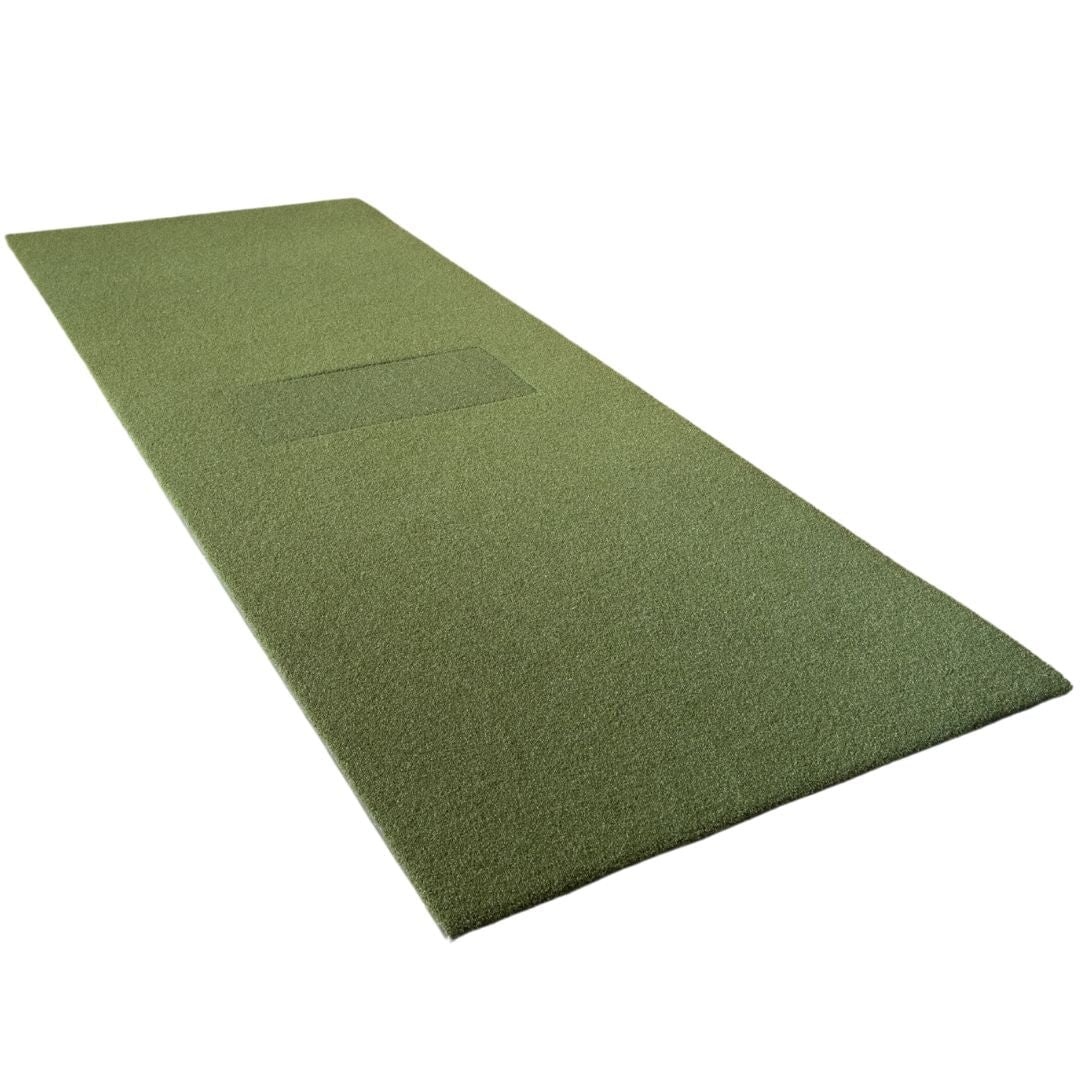
Shop Indoor Golf SIGPRO Softy Lite 4' X 10' Golf Mat
SIGPRO Softy Lite 4' X 10' Golf Mat New Orders Ship in 10-14 Business Days The SIGPRO Softy LITE 4' x 10' Golf Mat is a large, double-sided mat designed for easy roll-up and storage. Featuring the NEW Softy LITE hitting strip, this mat measures 4' wide, 10' long, and sits 1-1/4" high, with a top layer of premium putting turf. The seamless design not only looks great but also ensures convenient storage. This mat includes two stance areas, accommodating both right-handed and left-handed golfers. Experience the perfect blend of performance and convenience with the SIGPRO Softy LITE 4' x 10' Golf Mat. Details Seamless 4' x 10' Golf Mat Floor Mounted Launch Monitors sit right on the mat Stance Area for Right & Left Handed Golfers Replaceable Hitting Strip Cannot Take A Real Tee Specifications Dimensions: 4' x 10' x 1-1/4" Hitting Strip: SIGPRO Softy LITE Intended for Indoor Use & Storage Softy LITE Hitting Strip The SIGPRO Softy LITE 4' x 10' Golf Mat features the SIGPRO Softy LITE Hitting Strip. Features •Thin Hitting Strip: 1-1/4 Height • Premium Putting Top Turf • CANNOT take a real tee Dual Stance Area The 4' x 10' Softy LITE Golf Mat has two stance areas for Right and Left handed golfers. The top layer of turf for this golf mat is premium putting turf. The seamless design is aesthetically pleasing and allows for easy roll up and storage. Note: A shipping charge of $100 is added to this product SIGPRO Softy VS Softy Lite Golf Mats SIGPRO SOFTY VS SOFTY LITE GOLF MATS The Softy LITE Golf Mats & SIGPRO Softy Golf Mats are similar, save for a few differences. Overall Thickness: The SOFTY LITE Golf Mats are 1-1/4" thick where the Original Softy Golf Mats are 2-3/8" Thick. The thinner mat is lighter and easier to store. Seams vs Seamless: The SIGPRO Softy LITE Golf Mats sport a seamless design with 2 components; the golf mat and the hitting strip. The Original SIGPRO Softy Golf Mats are divided up into multiple sections that show a seam when put together. Hitting Strip: The SIGPRO Softy LITE hitting strip features premium putting turf as the top layer of turf which CANNOT take a real tee. The Original Softy has a top layer of teeline turf that CAN take a real tee. Shipping & Returns SHIPPING & RETURNS Orders to the lower 48 continental United States may qualify for free shipping (Free Shipping on MOST orders over $750 - Certain Exceptions). If you are outside of the continental USA and would like to place an order please contact us at returns@bighorngolfer.com. *Some products are excluded from Free Shipping - shipping may be assessed at checkout.* ORDER CONFIRMATION Once an order is placed, a confirmation email will be sent. This means that The Indoor Golf Shop has received the order in the system. Once the order is received, The Indoor Golf Shop immediately reaches out to its suppliers to confirm the item ordered is in stock and ready for shipment. If the item ordered is out of stock, on backorder, or otherwise unavailable, The Indoor Golf Shop will let the customer know via email. Once the product(s) ordered are ready for shipment, the item(s) will be shipped. SHIPPING TIME AND METHOD All orders are shipped within the lead time posted on the product page. This is located at the top of the product page right below the "Add To Cart" button. Most shipments are shipped via FedEx or UPS. We do not ship to APO/FPO or PO BOX addresses. Depending on the value of the item being purchased, orders may be shipped with signature confirmation required. All SkyTrak, TruGolf, and Foresight Golf orders are shipped with signature confirmation required. This means that an adult over the age of 18 must be present at time of delivery to sign for and accept the product. If you will not be home at time of delivery, please contact returns@bighorngolfer.com and we will work to arrange a will-call pick up at your nearest UPS or FedEx location. ORDER SHIPMENT An email with tracking info will be sent to the customer within 24 hours of the order being shipped. If you have not received tracking info within 3 days after the lead time posted at the top of the product page, please contact us at returns@bighorngolfer.com. Once an order has shipped, cancellation will not be permitted. Please see "Cancellations" below for more info. Once an order shows as “Delivered” to the shipping address, as a result of the tracking information provided through the freight/shipping company, The Indoor Golf Shop is not responsible for any “nonreceivable” situation. No replacement or refund will be given on “Delivered” orders. RECEIPT OF PRODUCTS AND DAMAGES An adult must be present upon delivery of products to inspect and sign for goods received. It is very important that you thoroughly inspect the merchandise for any damages that may have occurred during transport. Contact us immediately if your package arrives damaged. A claim will be filed with the carrier, who will pick up and return the package, which must remain in its original box with original packaging. Once the carrier picks up the damaged product, we will work with our suppliers to have a replacement shipped to you. MANUFACTURING DEFECTS If a manufacturing defect is found, we will repair or replace it for you at no extra charge. If repair or replacement in not available, you will receive a full refund. RETURNS AND REFUNDS At Big Horn Golfer we know that things happen, that's why we're happy to offer our customers our 30-Day No Hassle Returns/Exchange Policy . If a customer needs to return an item for ANY reason, they're able to do so within 30-days, just pay return shipping & restocking fee. It's as simple as that. All returns are subject to a 15% restocking fee. Customers must reach out to The Indoor Golf Shop in order to arrange the return, and to obtain a return authorization number. Once your return is received and inspected, we will send you an email to notify you that we have received your returned item. We will also notify you of the approval or rejection of your refund (we have to check to make sure the item is in good working order and there are no signs of product damage). Once your return is approved, your refund will be processed, and a credit will automatically be applied to your credit card or original method of payment, within three days to three weeks pending your payment method and/or your bank's policy. Products eligible for return/exchange must be like new, undamaged, and must contain all original product packaging and accessories. If a product exhibits visible signs of wear and use or is missing items, to the extent that The Indoor Golf Shop will no longer be able to re-sell the product as a "new" item, the returned product will be classified as a refurbished unit and a 40% restocking fee will be applied. Used/Certified Pre-Owned products are ineligible for return. CANCELLATIONS Orders must be cancelled within 24 hours to avoid a 3% merchant processing fee. Cancellations for orders which have been shipped, the customer is responsible for shipping costs as well as the 3% merchant processing fee. If you need to cancel an order, please do so immediately to avoid return shipping fees. Orders cancelled after an item has shipped will be treated as a regular 30-day return item and return shipping & restocking fees may apply. Contact us at: returns@bighorngolfer.com
Brand: The Indoor Golf Shop
Category: Sporting Goods > Outdoor Recreation > Golf > Golf Training Aids > Golf Swing Trainers